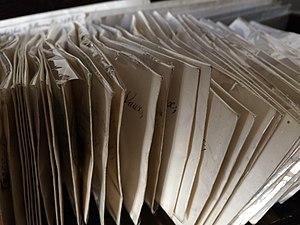
Enveloppes des lettres de Clotilde de Vaux à Comte
Auguste Comte, né Isidore Marie Auguste François Xavier Comte le 19 janvier 1798 à Montpellier et mort le 5 septembre 1857 à Paris, est un philosophe français, fondateur du positivisme.